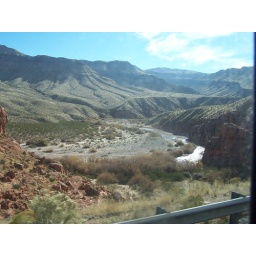
More mountains and river in Utah.